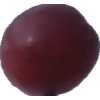
Label: pink_grape